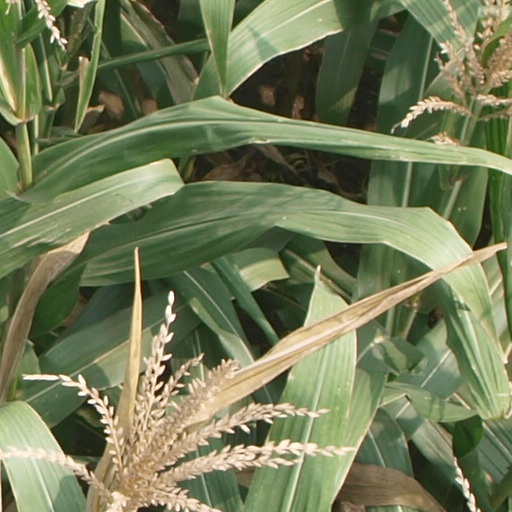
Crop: maize; corn